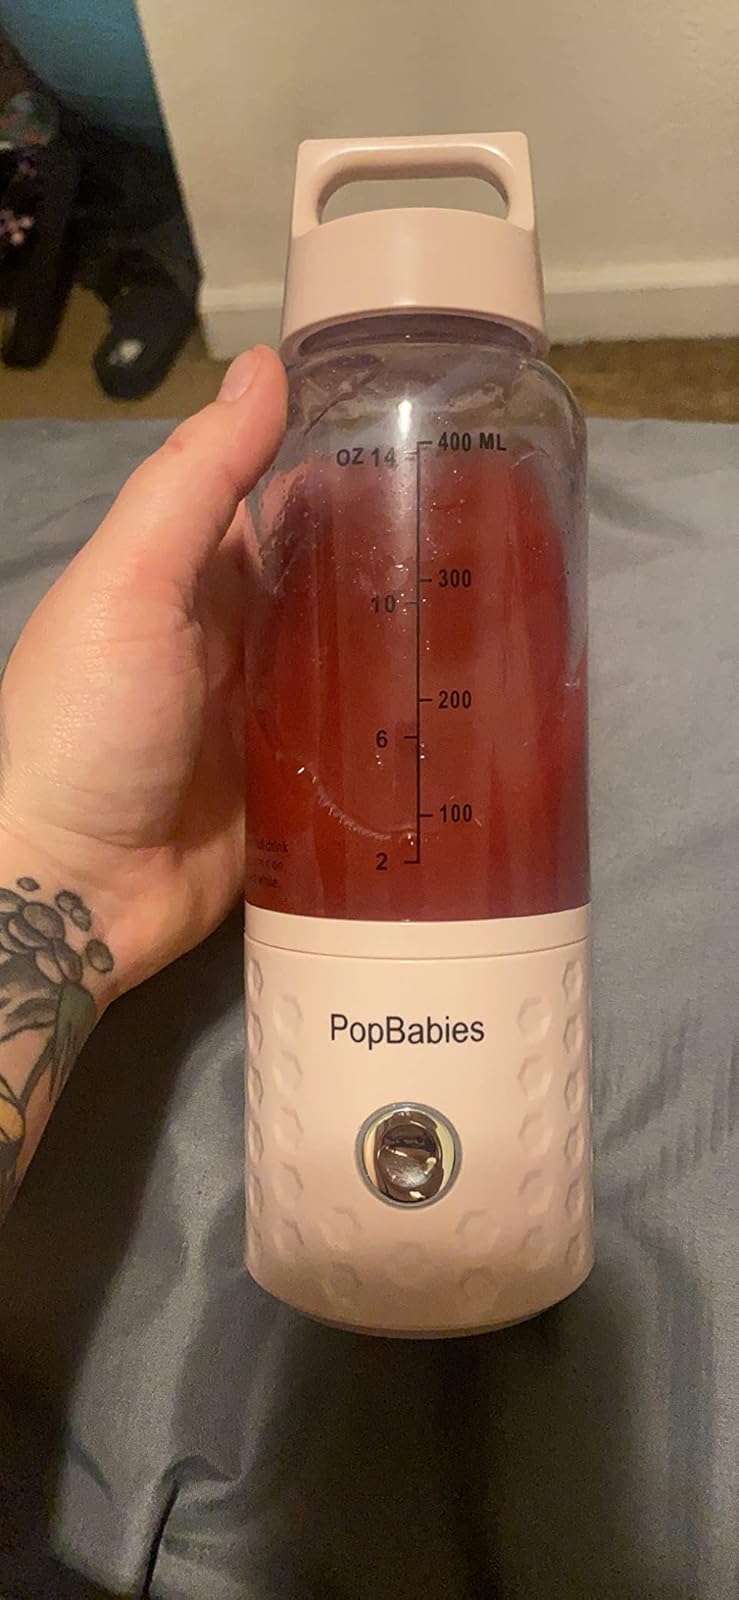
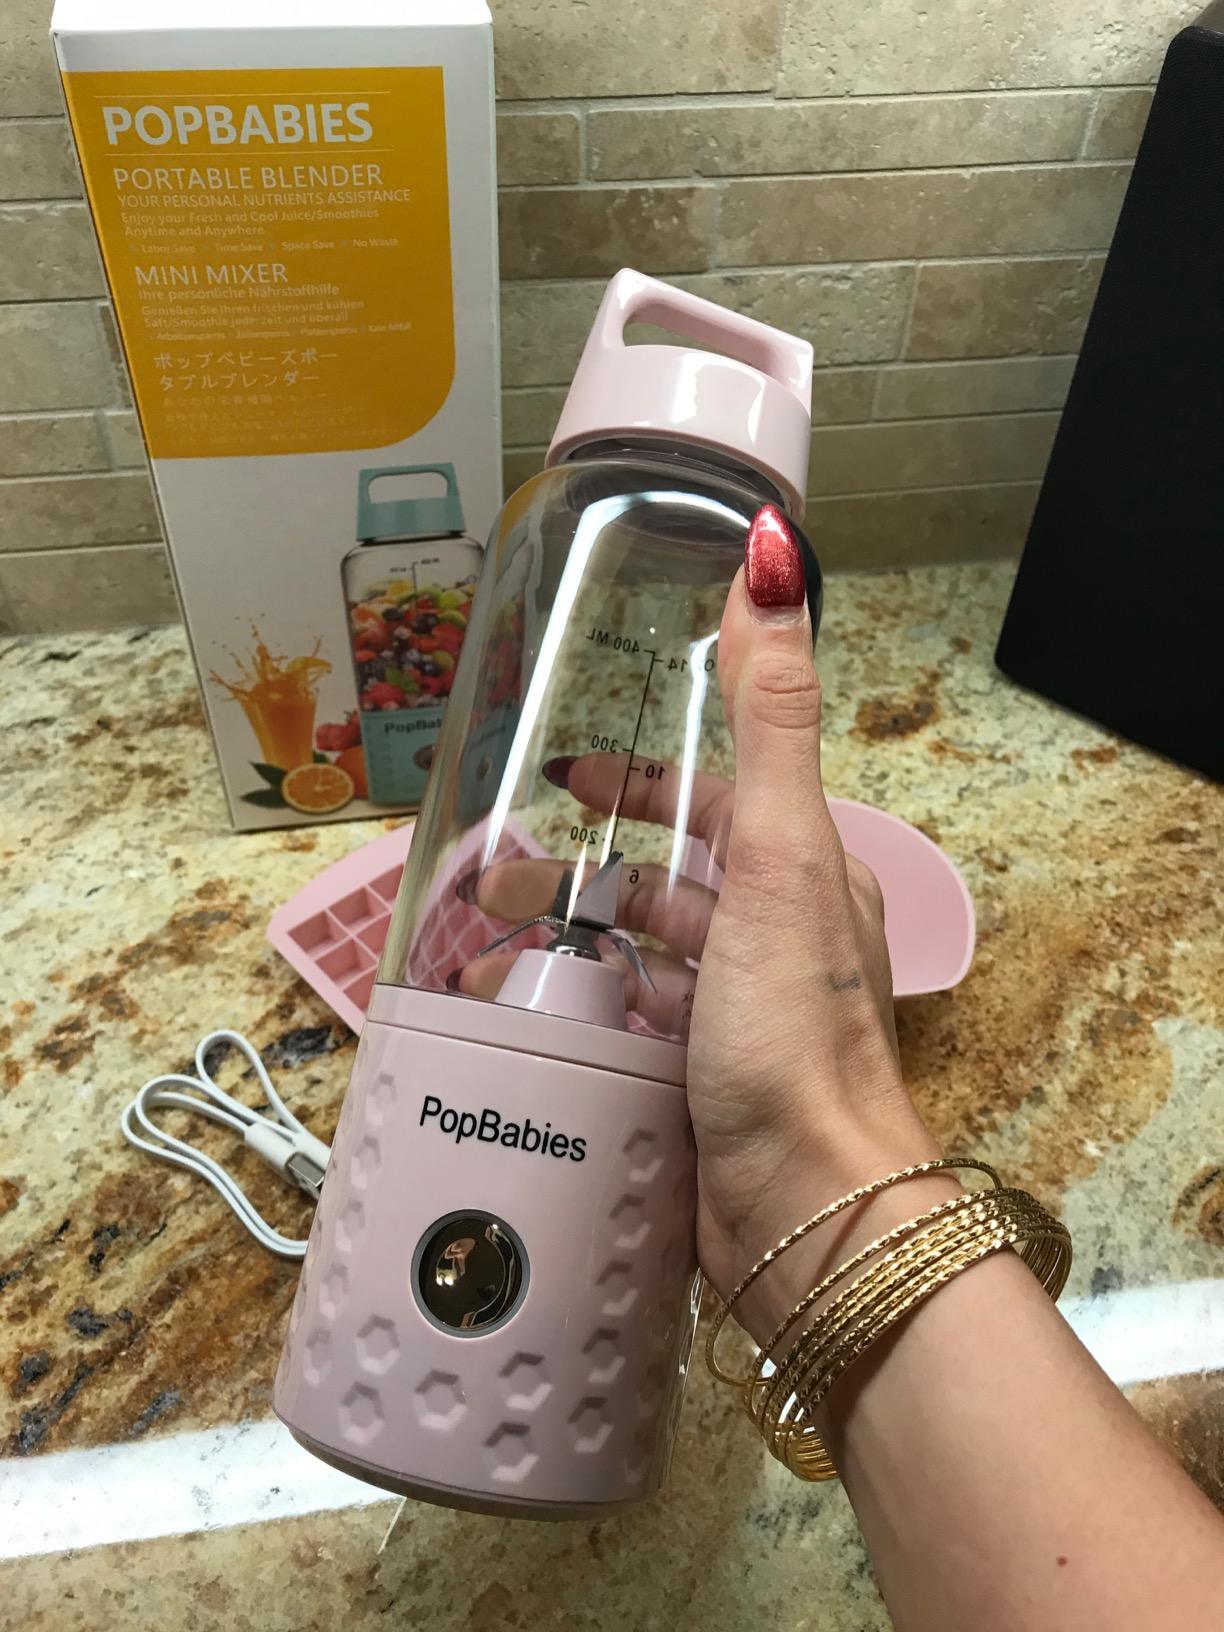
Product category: items_blender
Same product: yes